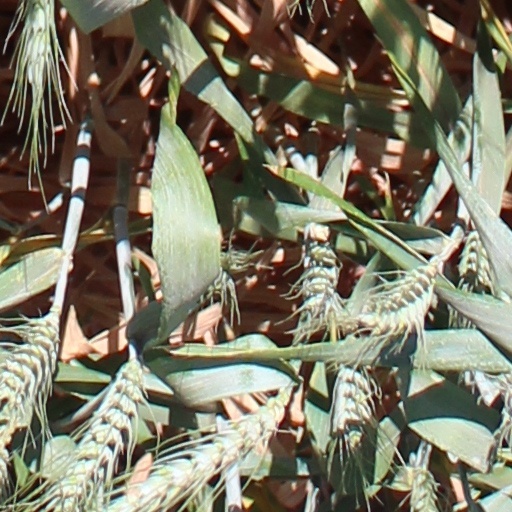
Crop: wheat